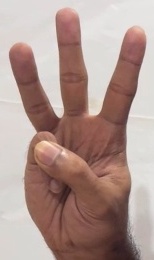
ASL sign: W